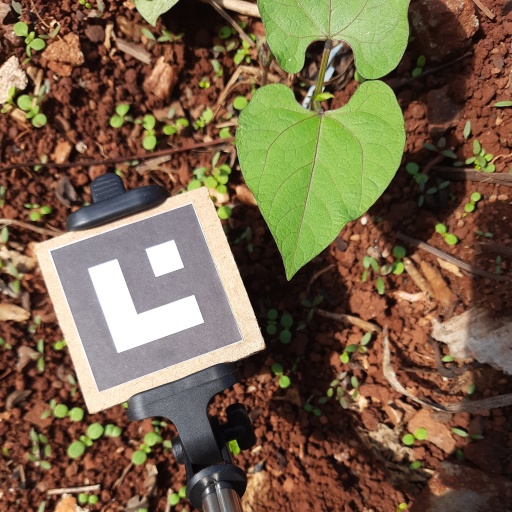
Observations: flat surface, no eating holes, under sunlight